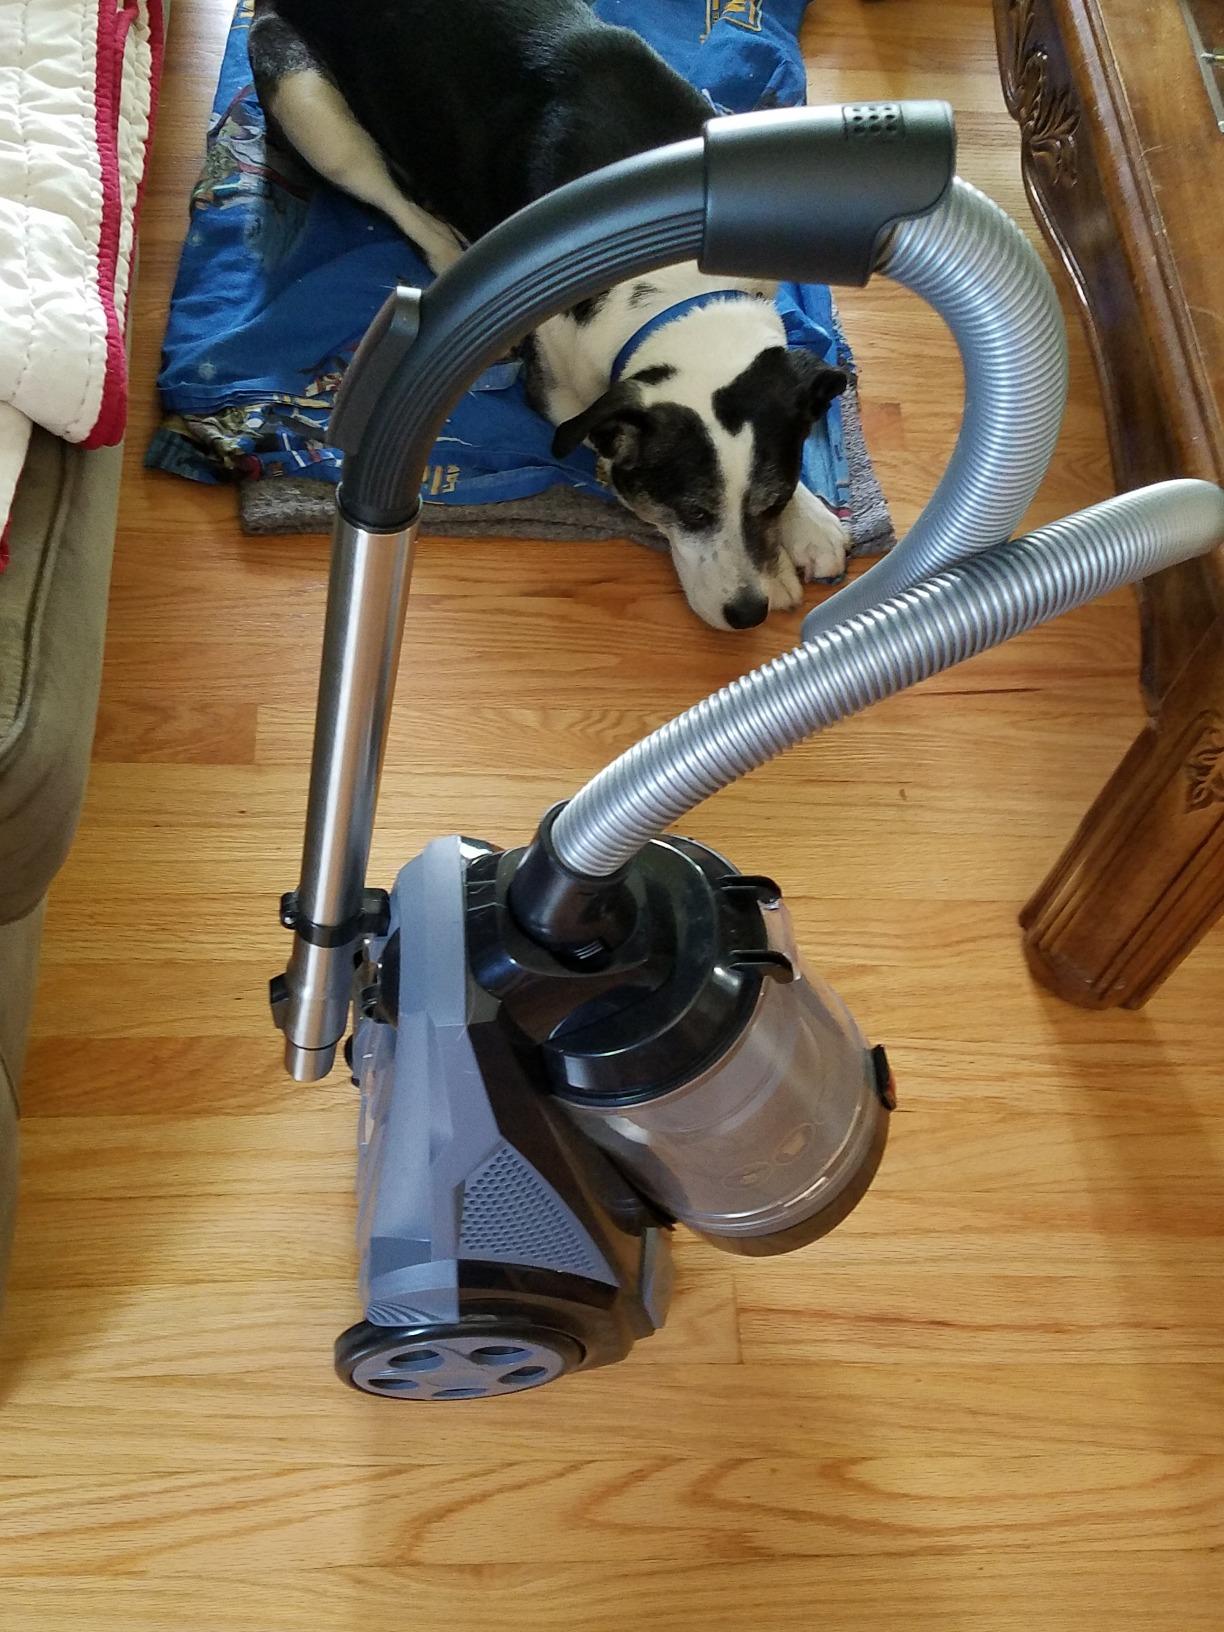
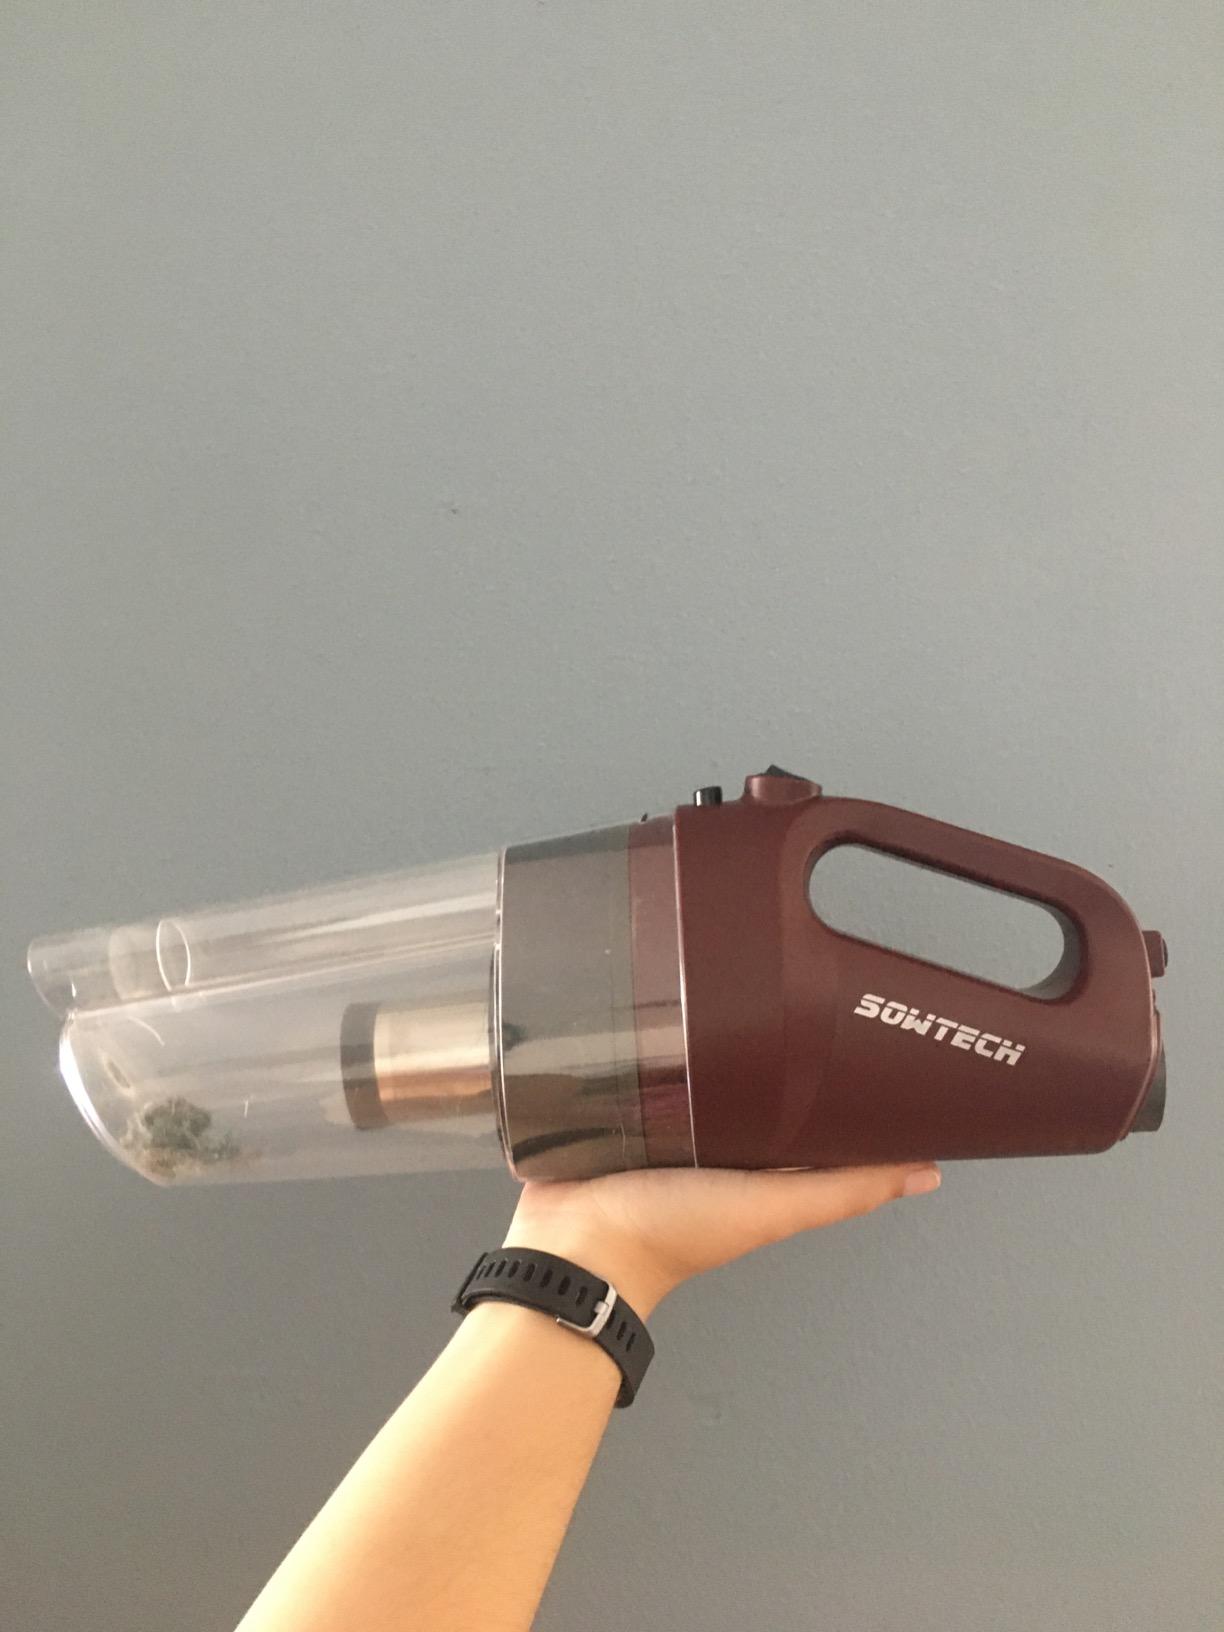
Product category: items_vacuum
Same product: no